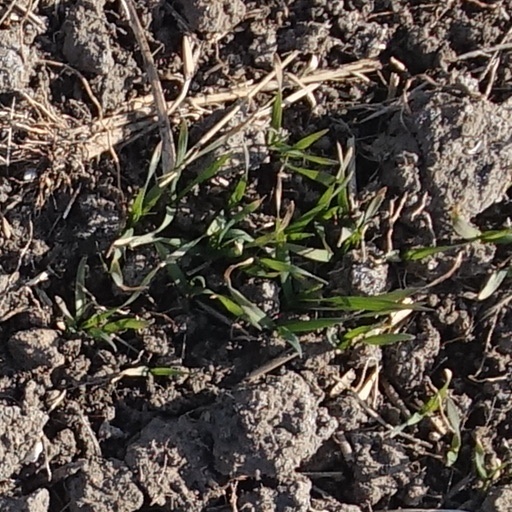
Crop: wheat